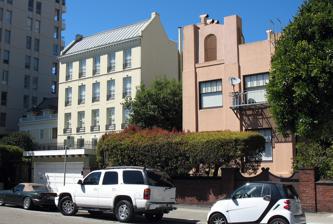
Building: Russian Hill-Paris Block Architectural District
Country: United States of America
Year built: 1891
United States historic place Russian Hill-Paris Block Architectural District U.S. National Register of Historic Places U.S. Historic district California Historical Landmark No. N1543 Show map of San Francisco County Show map of California Show map of the United States Location Roughly 1017--1067 Green St., San Francisco, California Coordinates 37°47′55″N 122°24′54″W / 37.79861°N 122.41500°W / 37.79861; -122.41500 ( Russian Hill--Paris Block Architectural District ) Area 1.5 acres (0.61 ha) Built 1891 ( 1891 ) Architect L.P. Hobart Architectural style Late 19th And 20th Century Revivals, Italianate, Pueblo Mission Revival NRHP reference No. 87002288 CHISL No. N1543 Significant dates Added to NRHP January 7, 1988 Designated CHISL January 7, 1988 The Russian Hill-Paris Block Architectural District is a 1.5-acre (0.61 ha) historic district located in the Russian Hill area of San Francisco, California, that was listed on the National Register of Historic Places on January 7, 1988, for architecture. The area is a residential enclave. About The area is roughly bound by the addresses 1017 to 1067 Green Street, in San Francisco, California; a group of eleven single or multiple residential dwellings. The eleven buildings represent eleven different architectural styles, but are united by their high level of quality, and they all sit similarly on their lots with front yards. The houses facing the north side of the Green Street have their back property line along Macondray Lane . One of the residences within the district is the Feusier Octagon House . The name "Paris Block" has been found in print only as early as 1964, the exact origins are unknown but it is speculated the name refers to the Parisian-appearing Bos Apartments (1050 Green Street), which were designed by Beaux-Arts de Paris -trained architect, Lewis P. Hobart . Other historic districts in Russian Hill include the Russian Hill–Macondray Lane District and the Russian Hill-Vallejo Street Crest District . See also California Historical Landmarks in San Francisco National Register of Historic Places listings in San Francisco References